Columbia Country Club

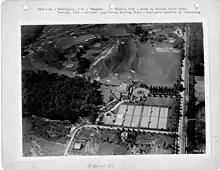
A 1921 aerial view of Columbia Country Club, looking north

The Columbia Golf Club was founded by nine men on September 29, 1898. Its original location was in Washington, D.C., on the east side of Brightwood Avenue, afterwards known as Georgia Avenue NW, in the neighborhood of Schuetzen Park (today's Park View). The club soon moved "to a site further north on the west side where a vacant lot was converted into a crude nine-hole golf course," according to a club history.